Lieutenant Kijé (Prokofiev)

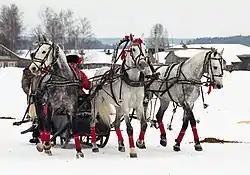
A troika, a traditional Russian sled combination

The principal melody in this movement (E) is taken from an old Hussar song, for which Prokofiev provided an optional baritone part. The melody first appears in a slow and somewhat dissonant statement, after which the pace quickens: sleigh bells, rapid pizzicato strings, and piano combine to give the impression of a fast winter's journey by means of the "troika", a traditional Russian three-horse sled. The ride is accompanied at regular intervals by the song theme, which brings the movement to its close with a slow repetition of its final phrase.